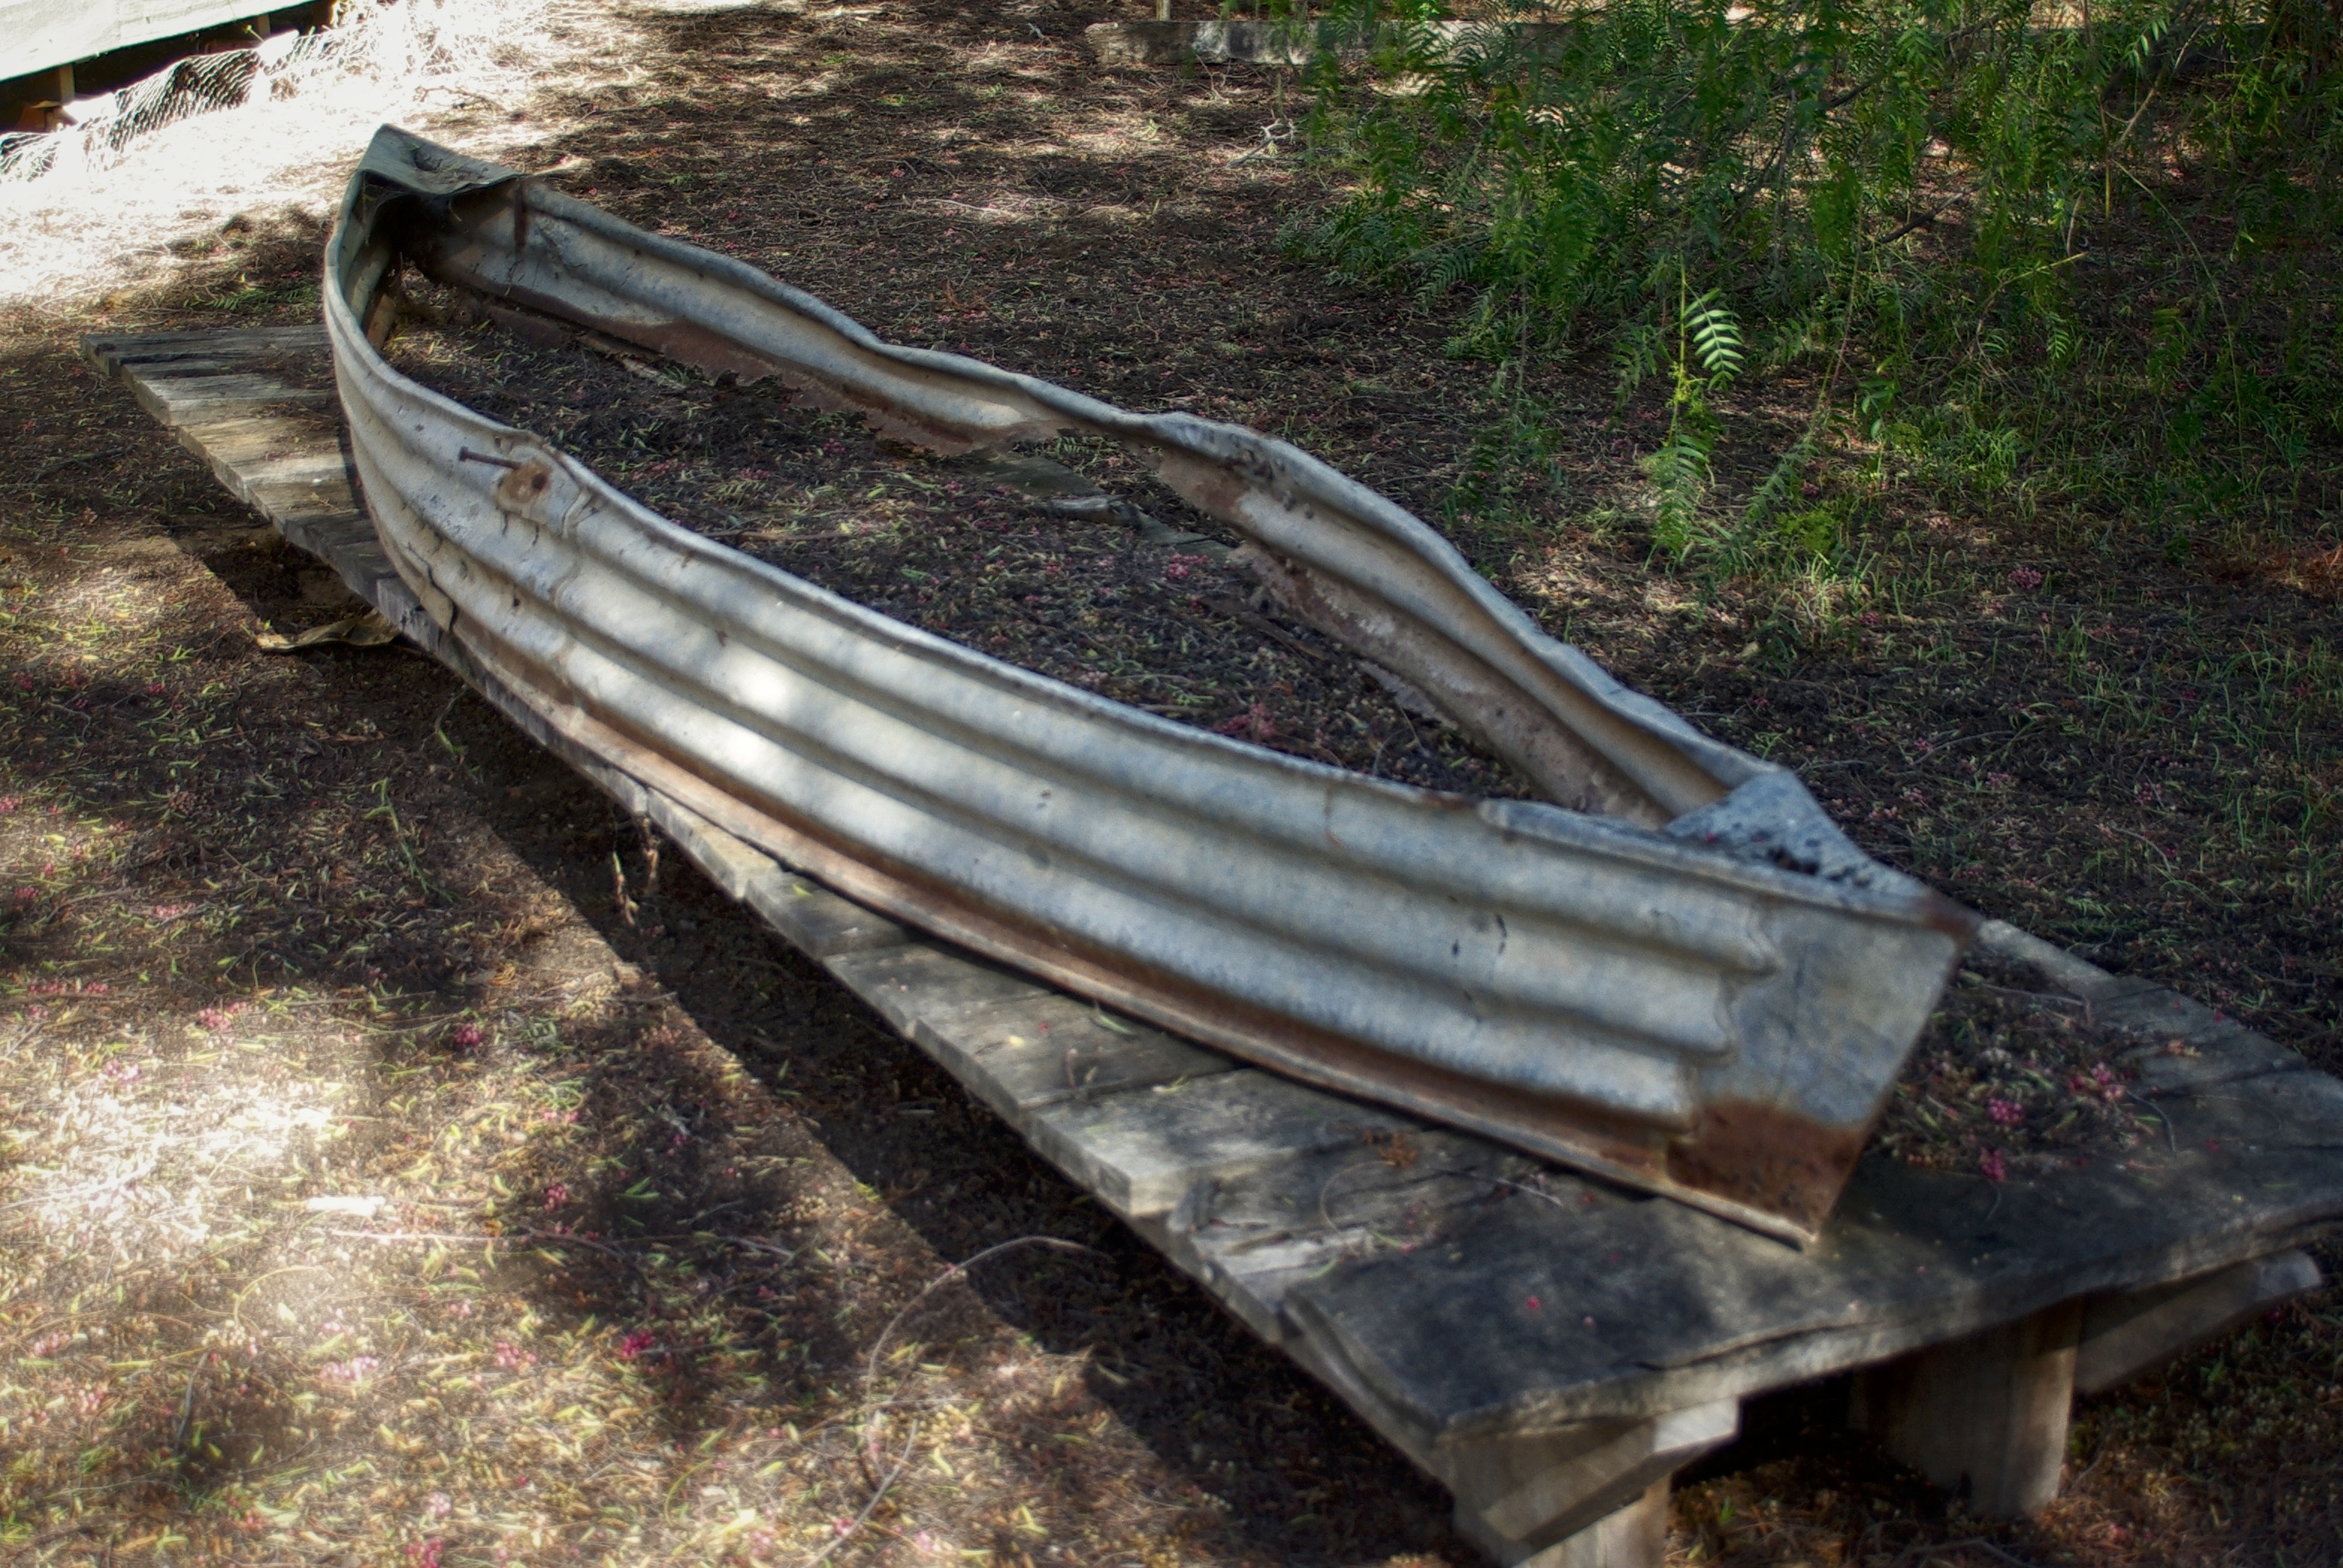
wood, boat, old, canoe, transportation, transport, vessel, vehicle, fishing, mast, abandoned, ruin, nautical, rusty, damaged, wreck, watercraft, automotive exterior, watercraft rowing